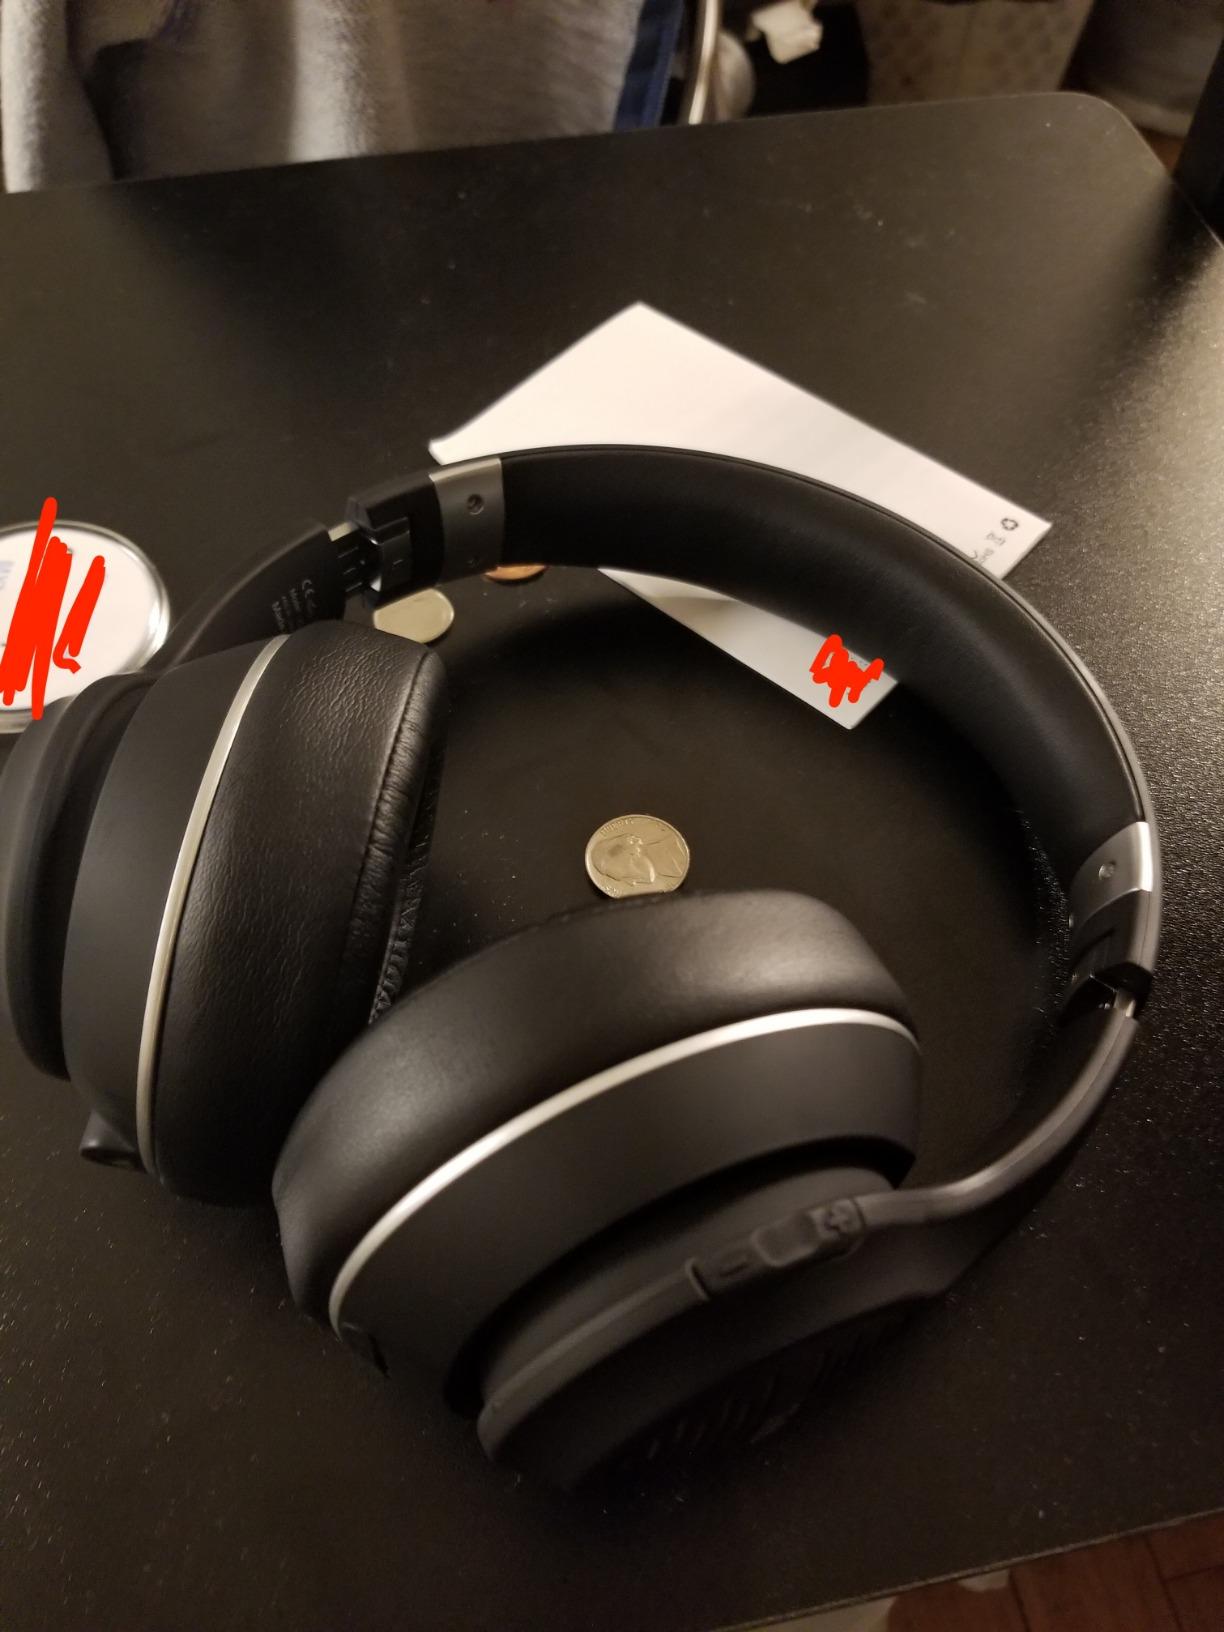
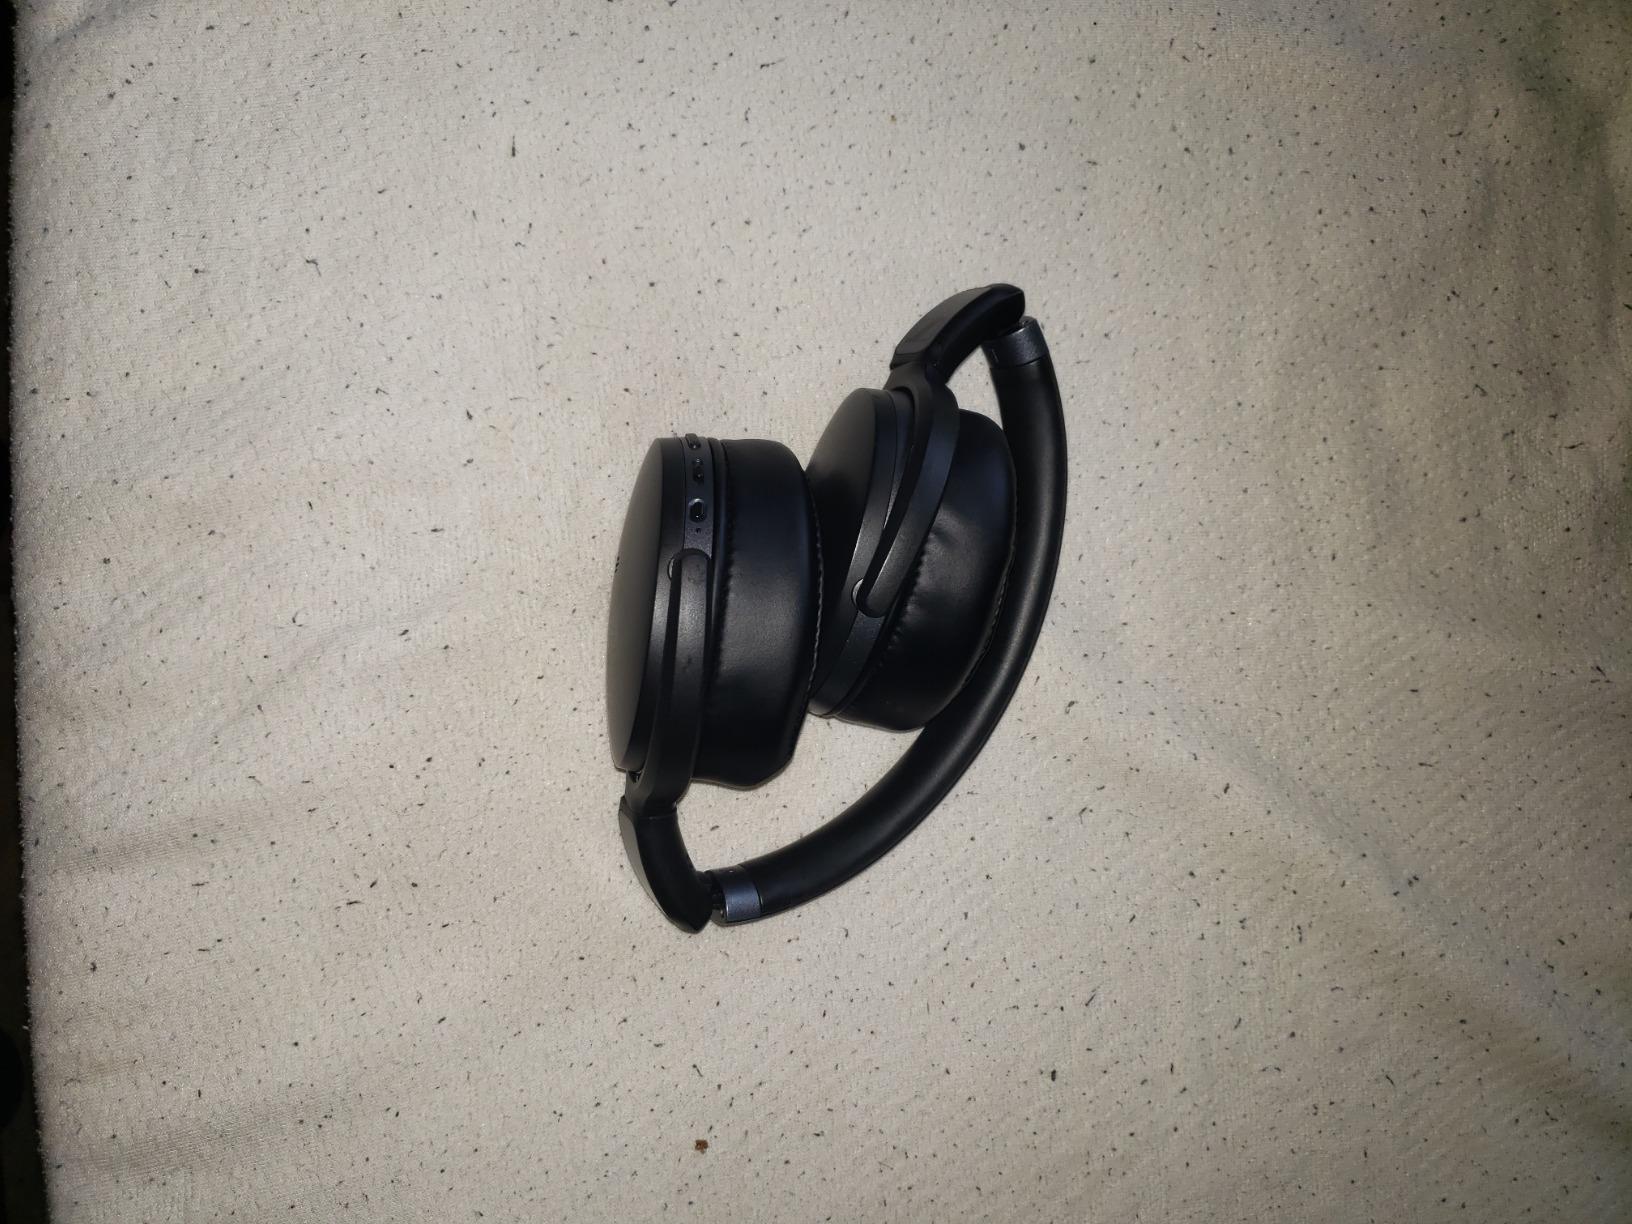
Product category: headphones
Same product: no